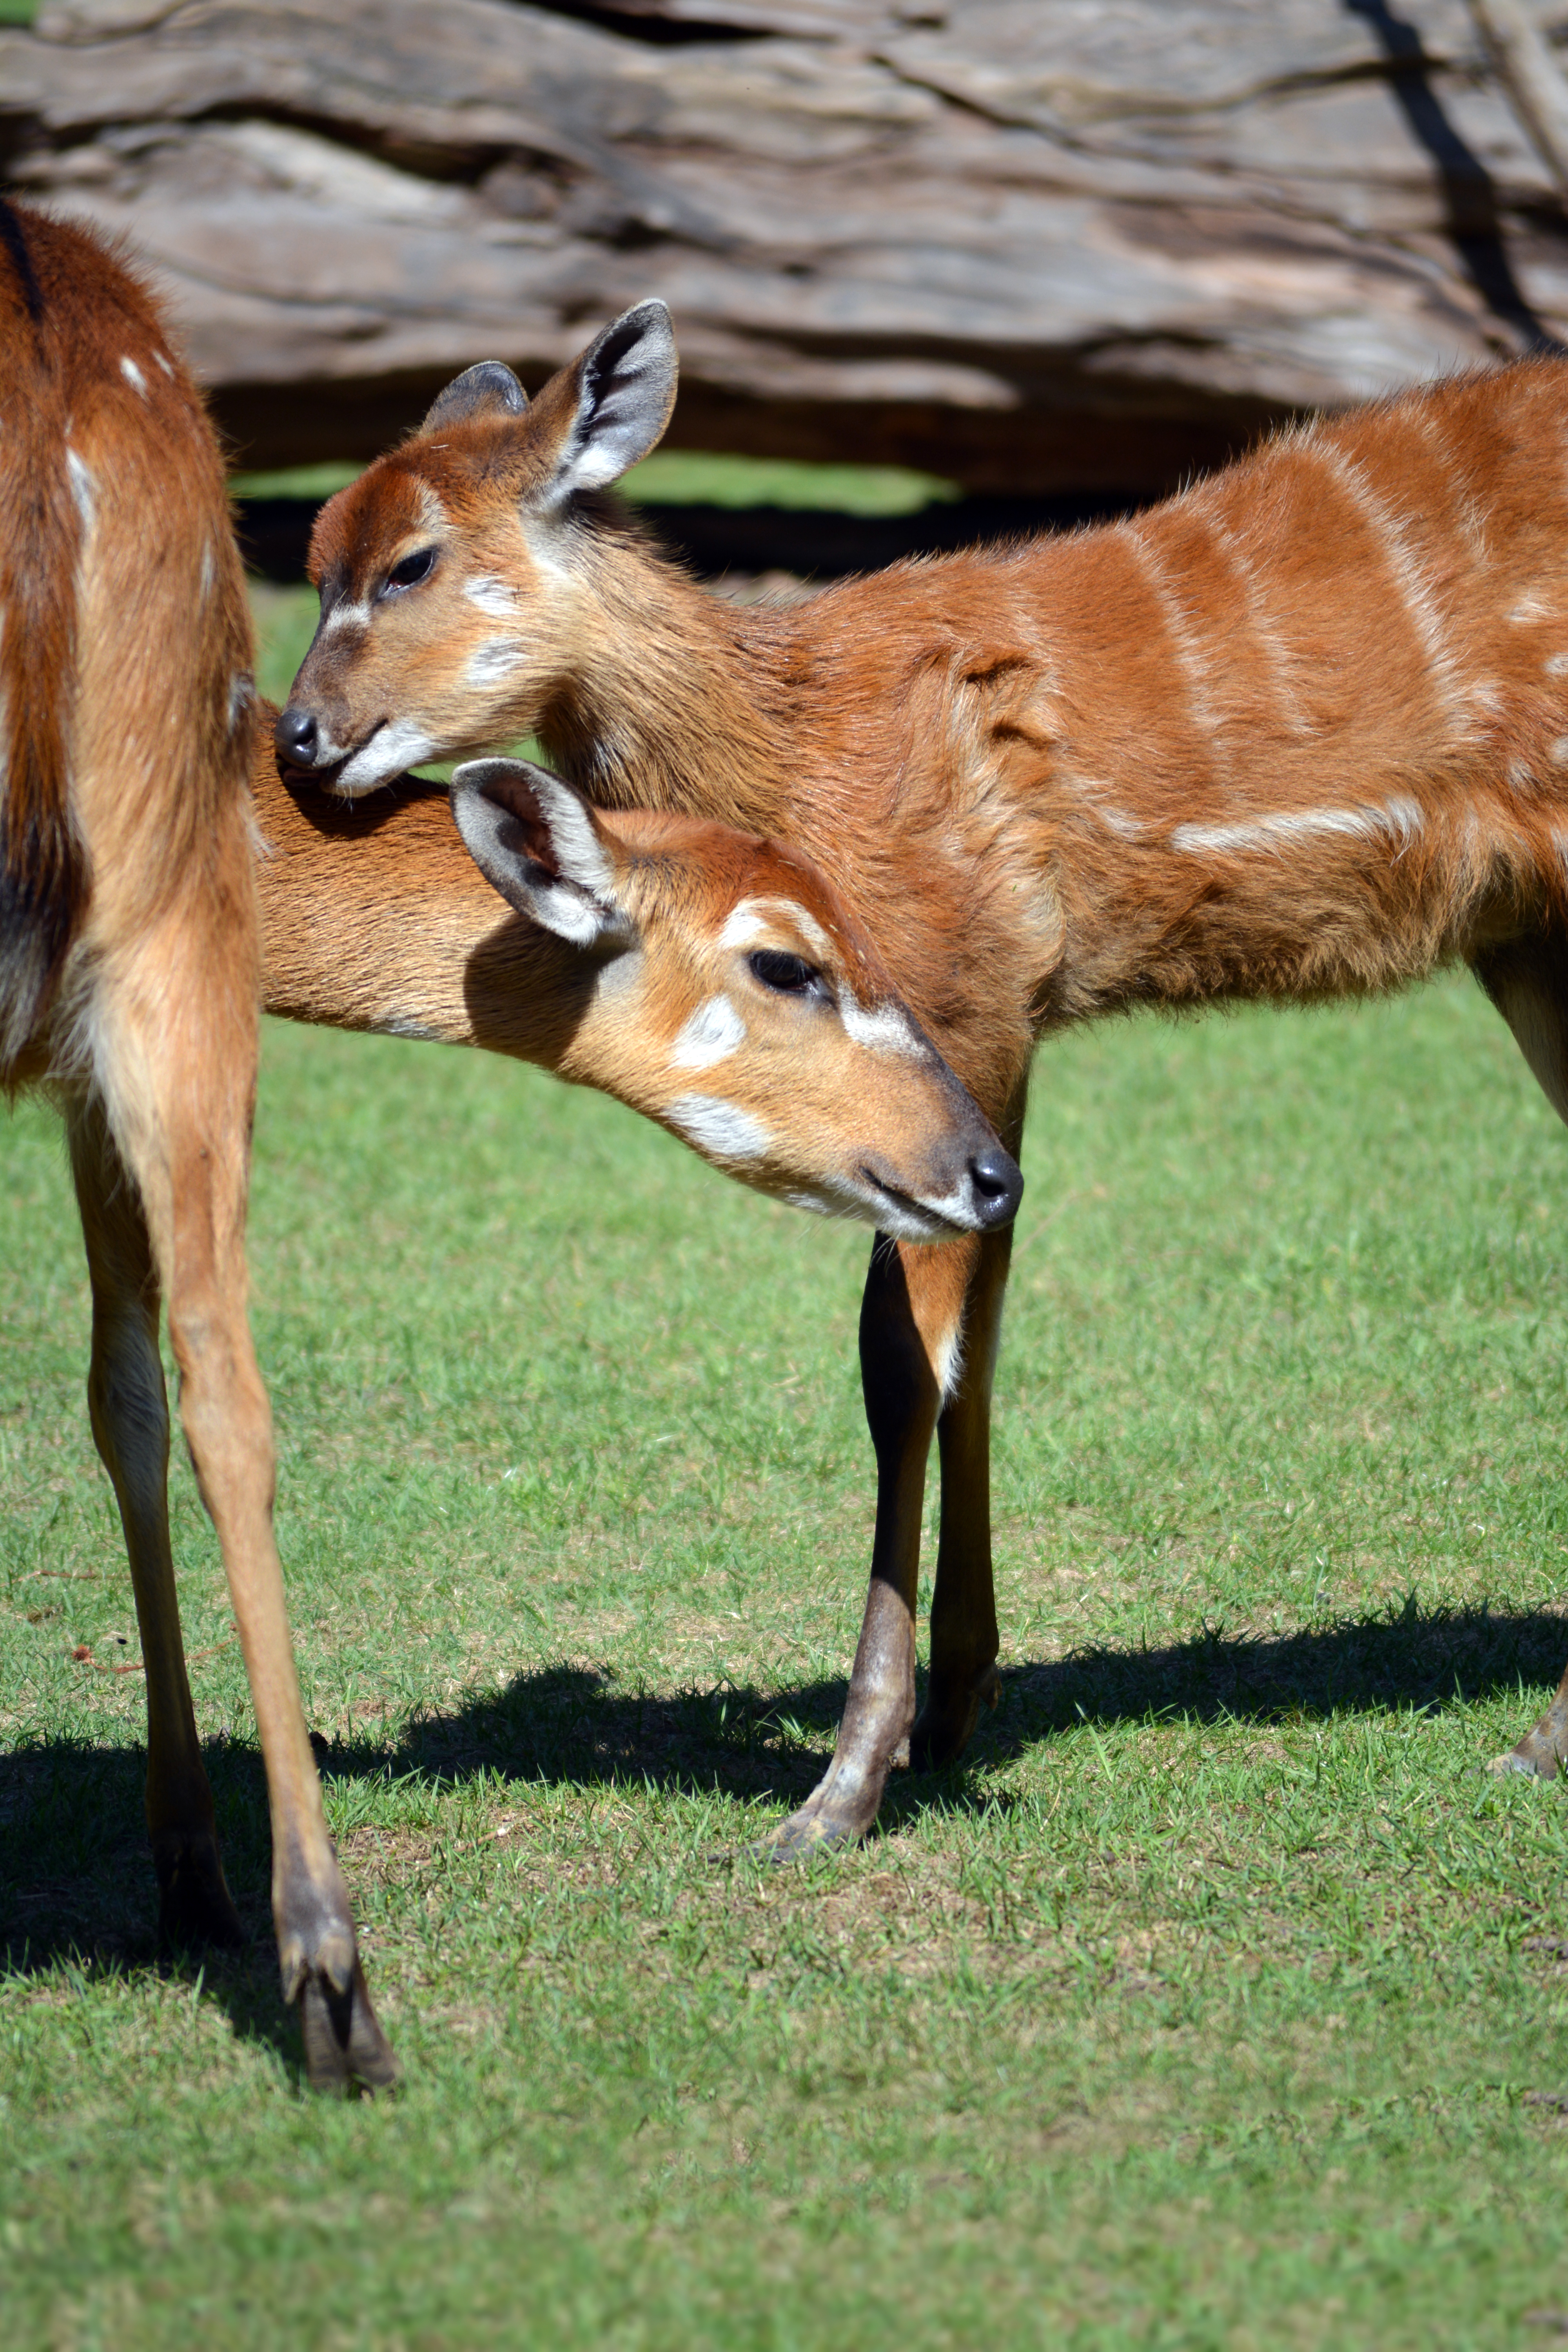
organism, terrestrial animal, fawn, grass, natural landscape, grassland, snout, deer, tail, horn, plant, landscape, wildlife, groundcover, antelope, pasture, grazing, cow goat family, fur, zoo, ranch